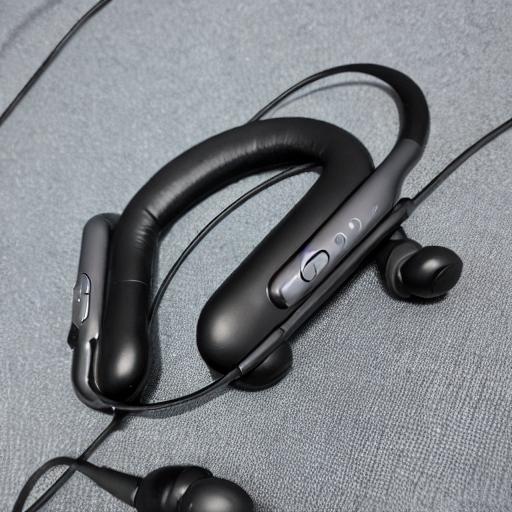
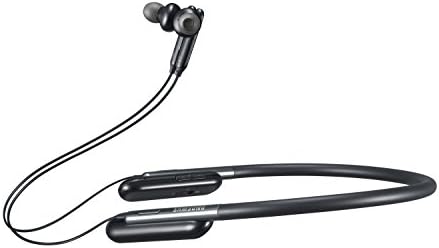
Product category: headphones
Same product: no